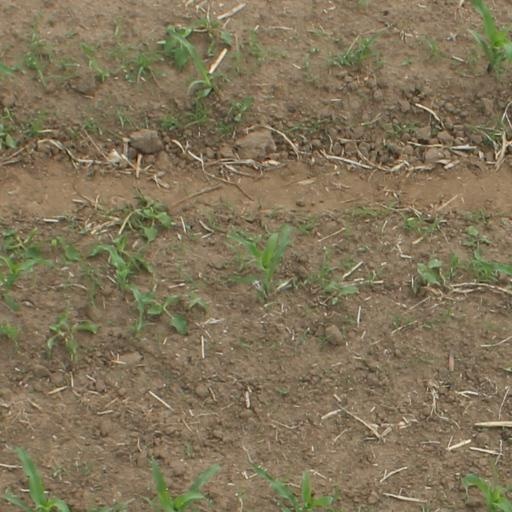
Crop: maize; corn